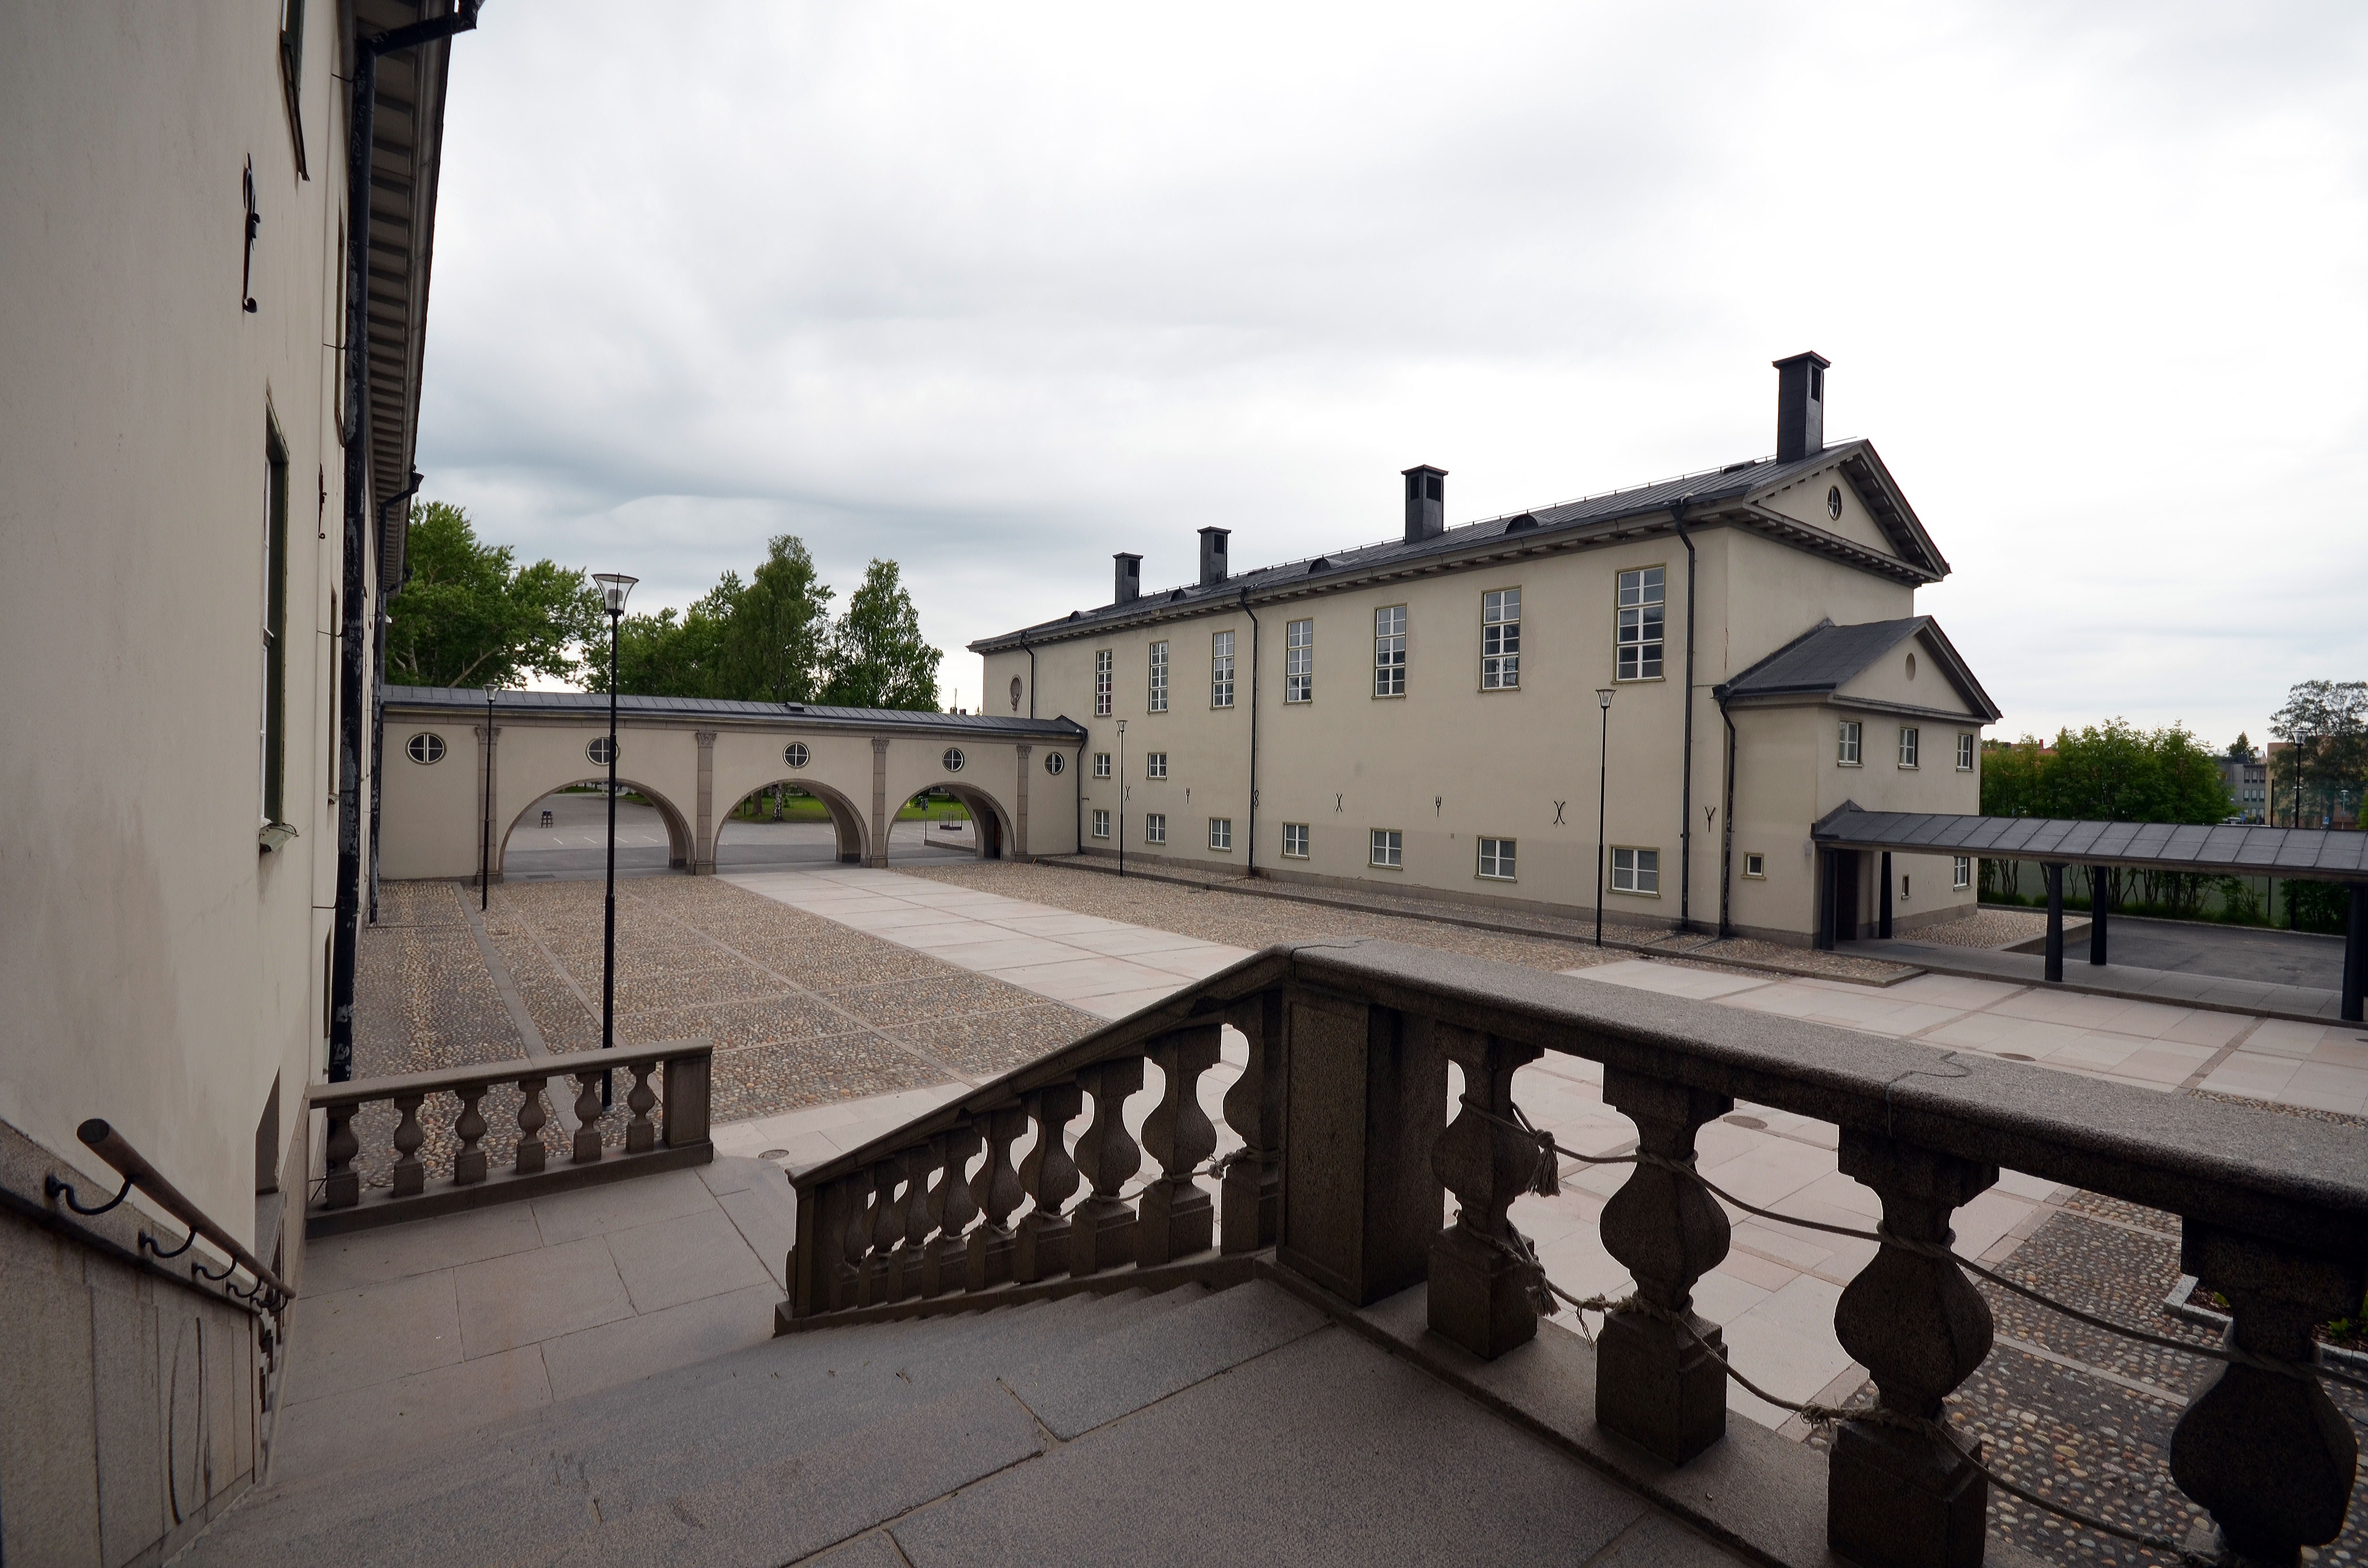
architecture, villa, building, property, sweden, estate